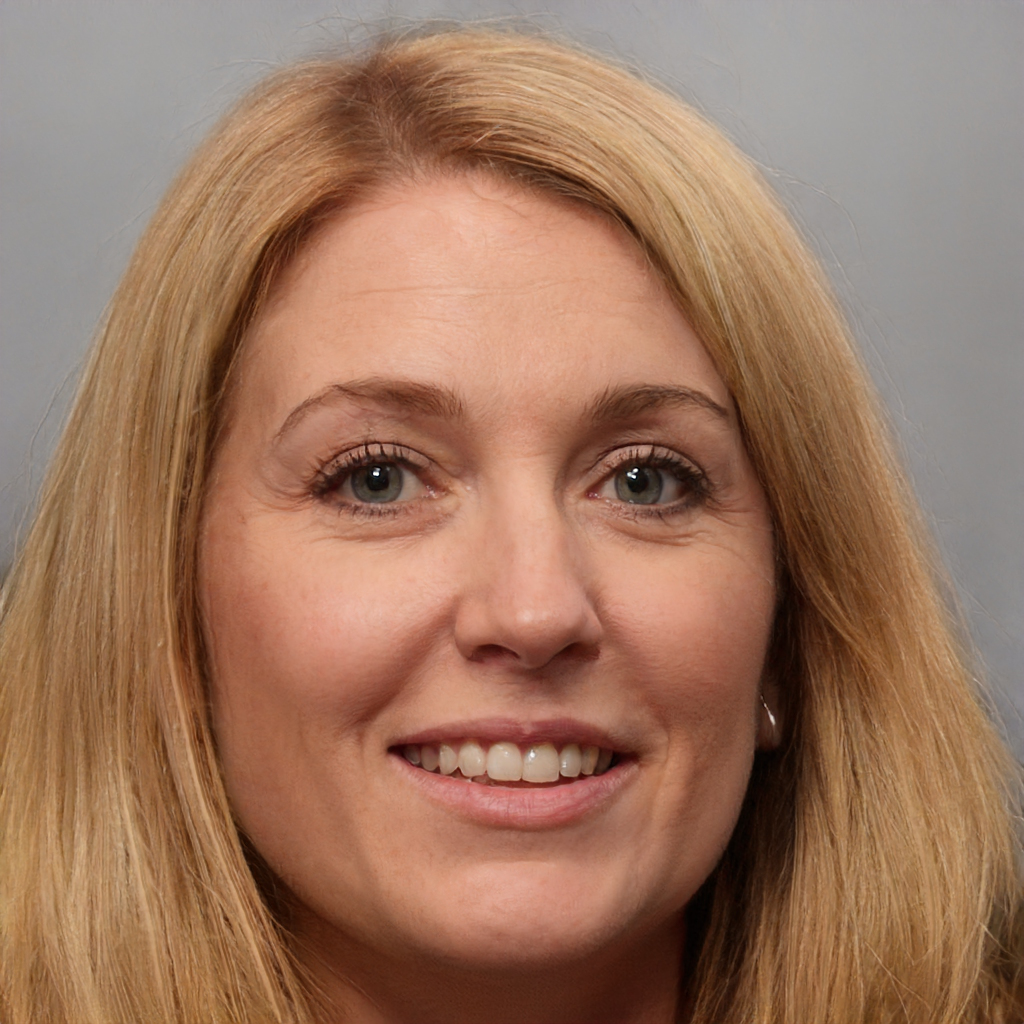
Gender: Female